Fingering (music)

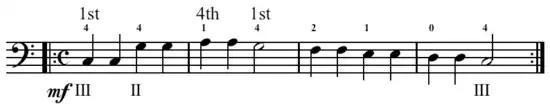
Hypothetical cello fingering of "Twinkle, Twinkle, Little Star" with hand positions with ordinals, fingers with numbers, and strings indicated with Roman numerals. The A could instead have been played open like the D and the entire line could have been in 1st position.

In music, fingering, or on stringed instruments sometimes also called stopping, is the choice of which fingers and hand positions to use when playing certain musical instruments. Fingering typically changes throughout a piece; the challenge of choosing good fingering for a piece is to make the hand movements as comfortable as possible without changing hand position too often. A fingering can be the result of the working process of the composer, who puts it into the manuscript, an editor, who adds it into the printed score, or the performer, who puts his or her own fingering in the score or in performance.